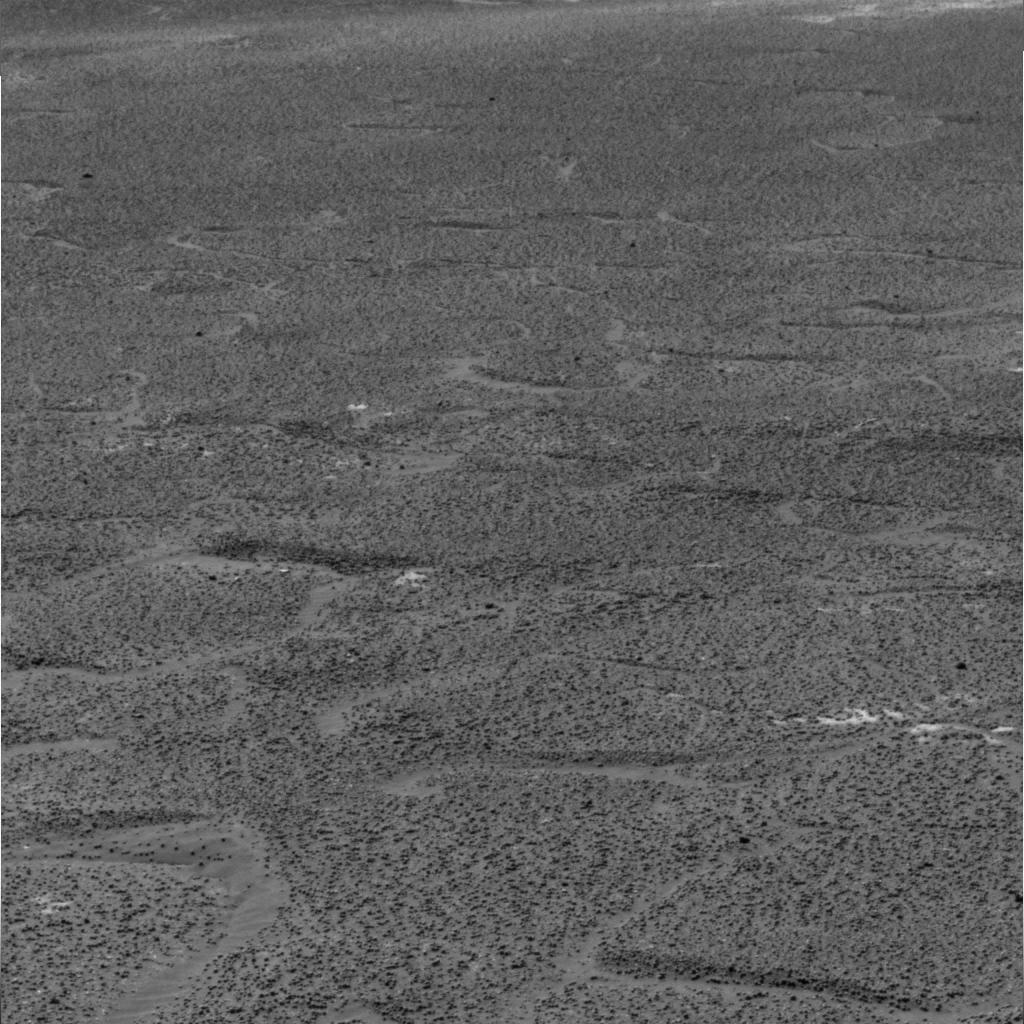
Surface features visible: Dunes/Ripples, Soil, Spherules, Nearby Surface